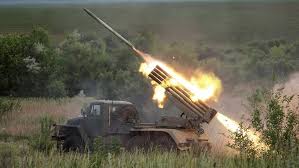
Label: Self Propelled Artillery